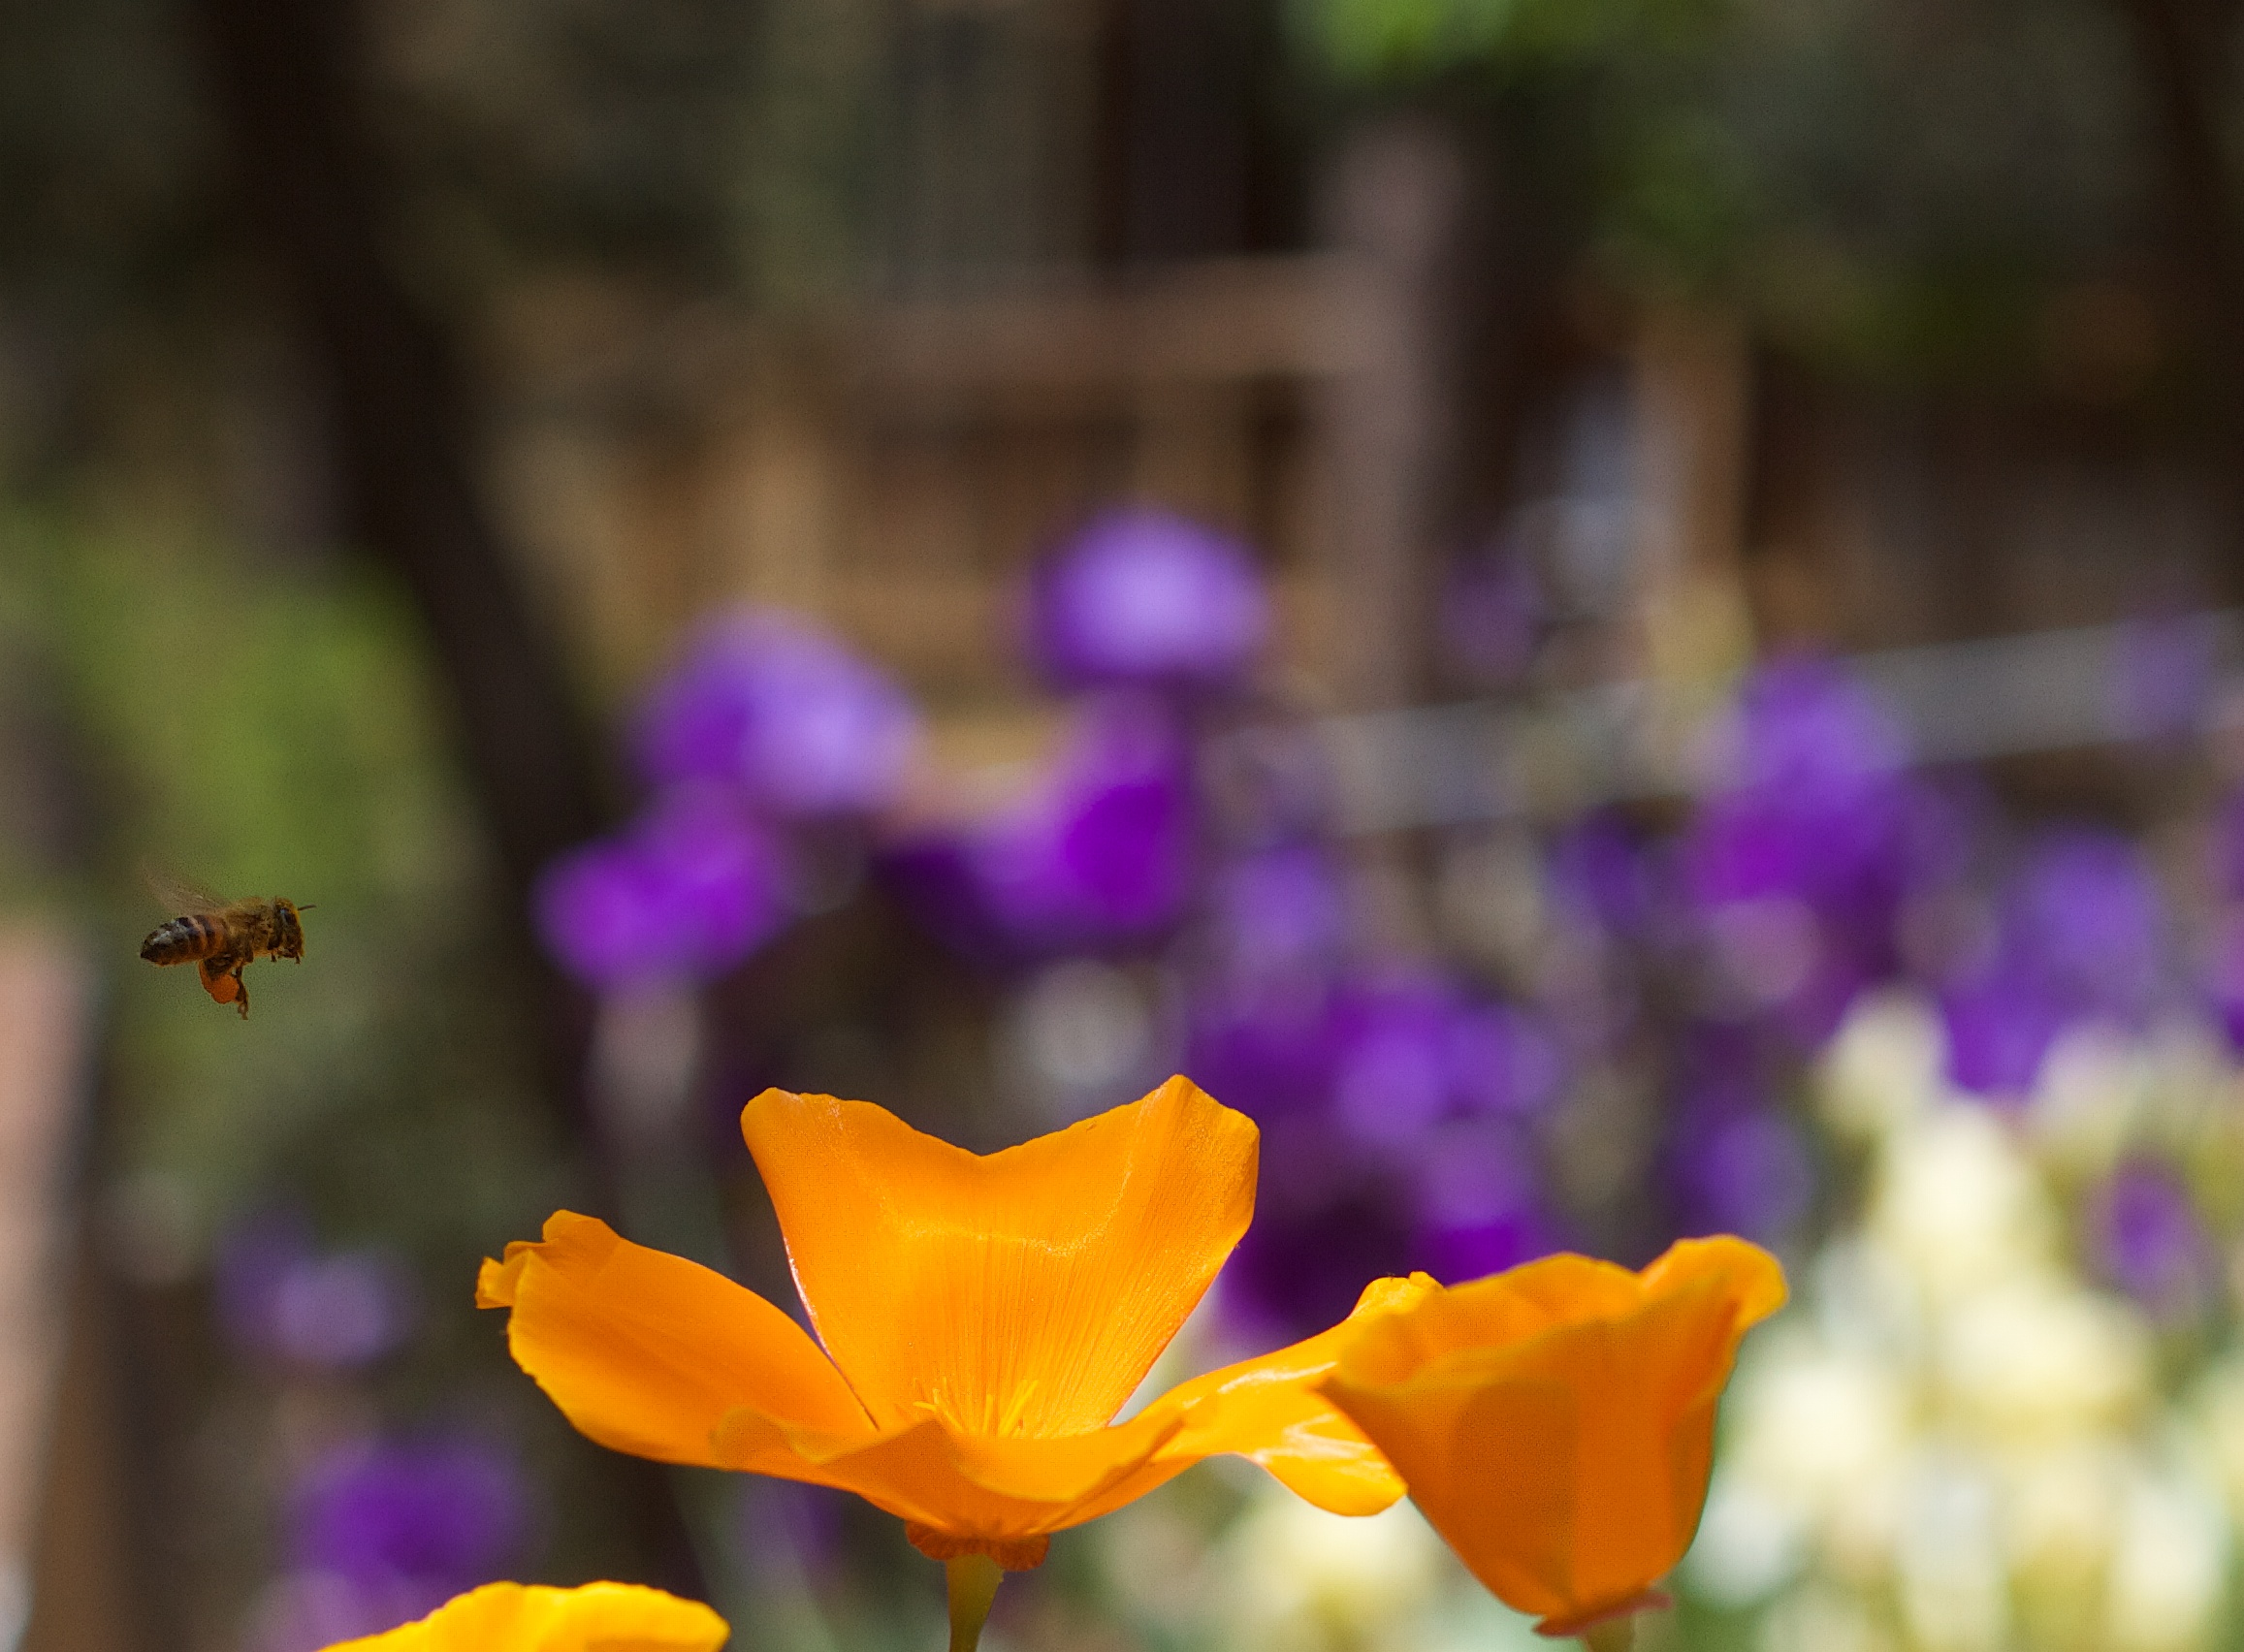
blossom, plant, flower, petal, botany, yellow, flora, wildflower, macro photography, flowering plant, land plant